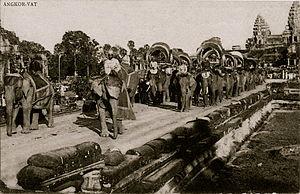
Diogo do Couto est un écrivain et historien portugais. Ce voyageur est aussi considéré, avec João de Lucena professeur à l'Université d'Evora, comme un des premiers indianistes européens.